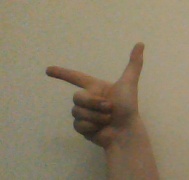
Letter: yaa